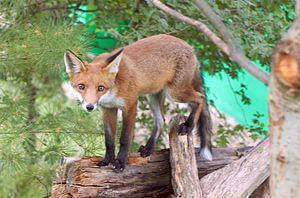
La Caouanne, est une tortue de mer que l’on retrouve dans les océans du monde entier. C’est un reptile marin qui appartient à la famille des Cheloniidae. La caouanne mesure en moyenne 90 cm de long quand elle a atteint sa taille adulte, bien que des spécimens dépassant les 270 cm aient été découverts. La tortue caouanne adulte pèse approximativement 135 kg, les plus grands spécimens pesant plus de 454 kg. La peau varie du jaune au marron, et la carapace est brun-rougeâtre. Il n’y a pas de différences visibles entre mâles et femelles jusqu’à ce que les tortues atteignent l’âge adulte. On peut alors repérer les mâles avec leur queue plus large et leur plastron plus court que les femelles.